Lead

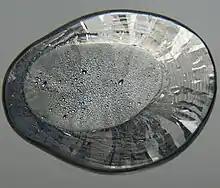
A disk of metal

The melting point of lead—at 327.5 °C (621.5 °F)—is very low compared to most metals. Its boiling point of 1749 °C (3180 °F) is the lowest among the carbon-group elements. The electrical resistivity of lead at 20 °C is 192 nanoohm-meters, almost an order of magnitude higher than those of other industrial metals (copper at ; gold ; and aluminium at ). Lead is a superconductor at temperatures lower than 7.19 K; this is the highest critical temperature of all type-I superconductors and the third highest of the elemental superconductors.